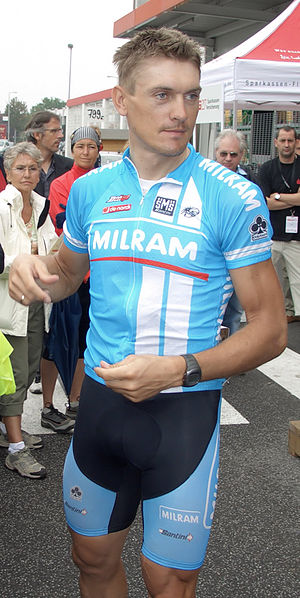
Ralf Grabsch
Ralf Grabsch er en tysk professionel cykelrytter, som cykler for det professionelle cykelhold Milram.